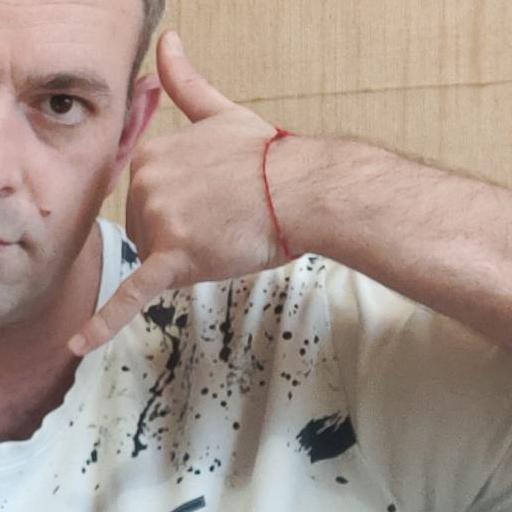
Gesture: call